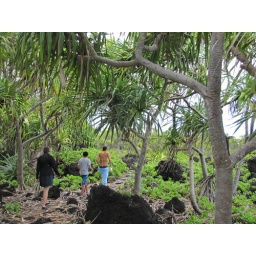
Hike by the black sand